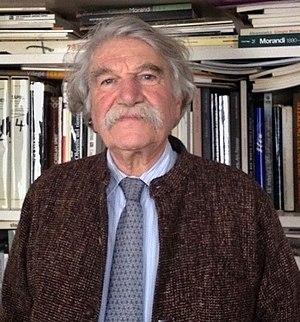
Youssef Ishaghpour, né à Téhéran le 14 mars 1940, est un essayiste français d'origine iranienne.